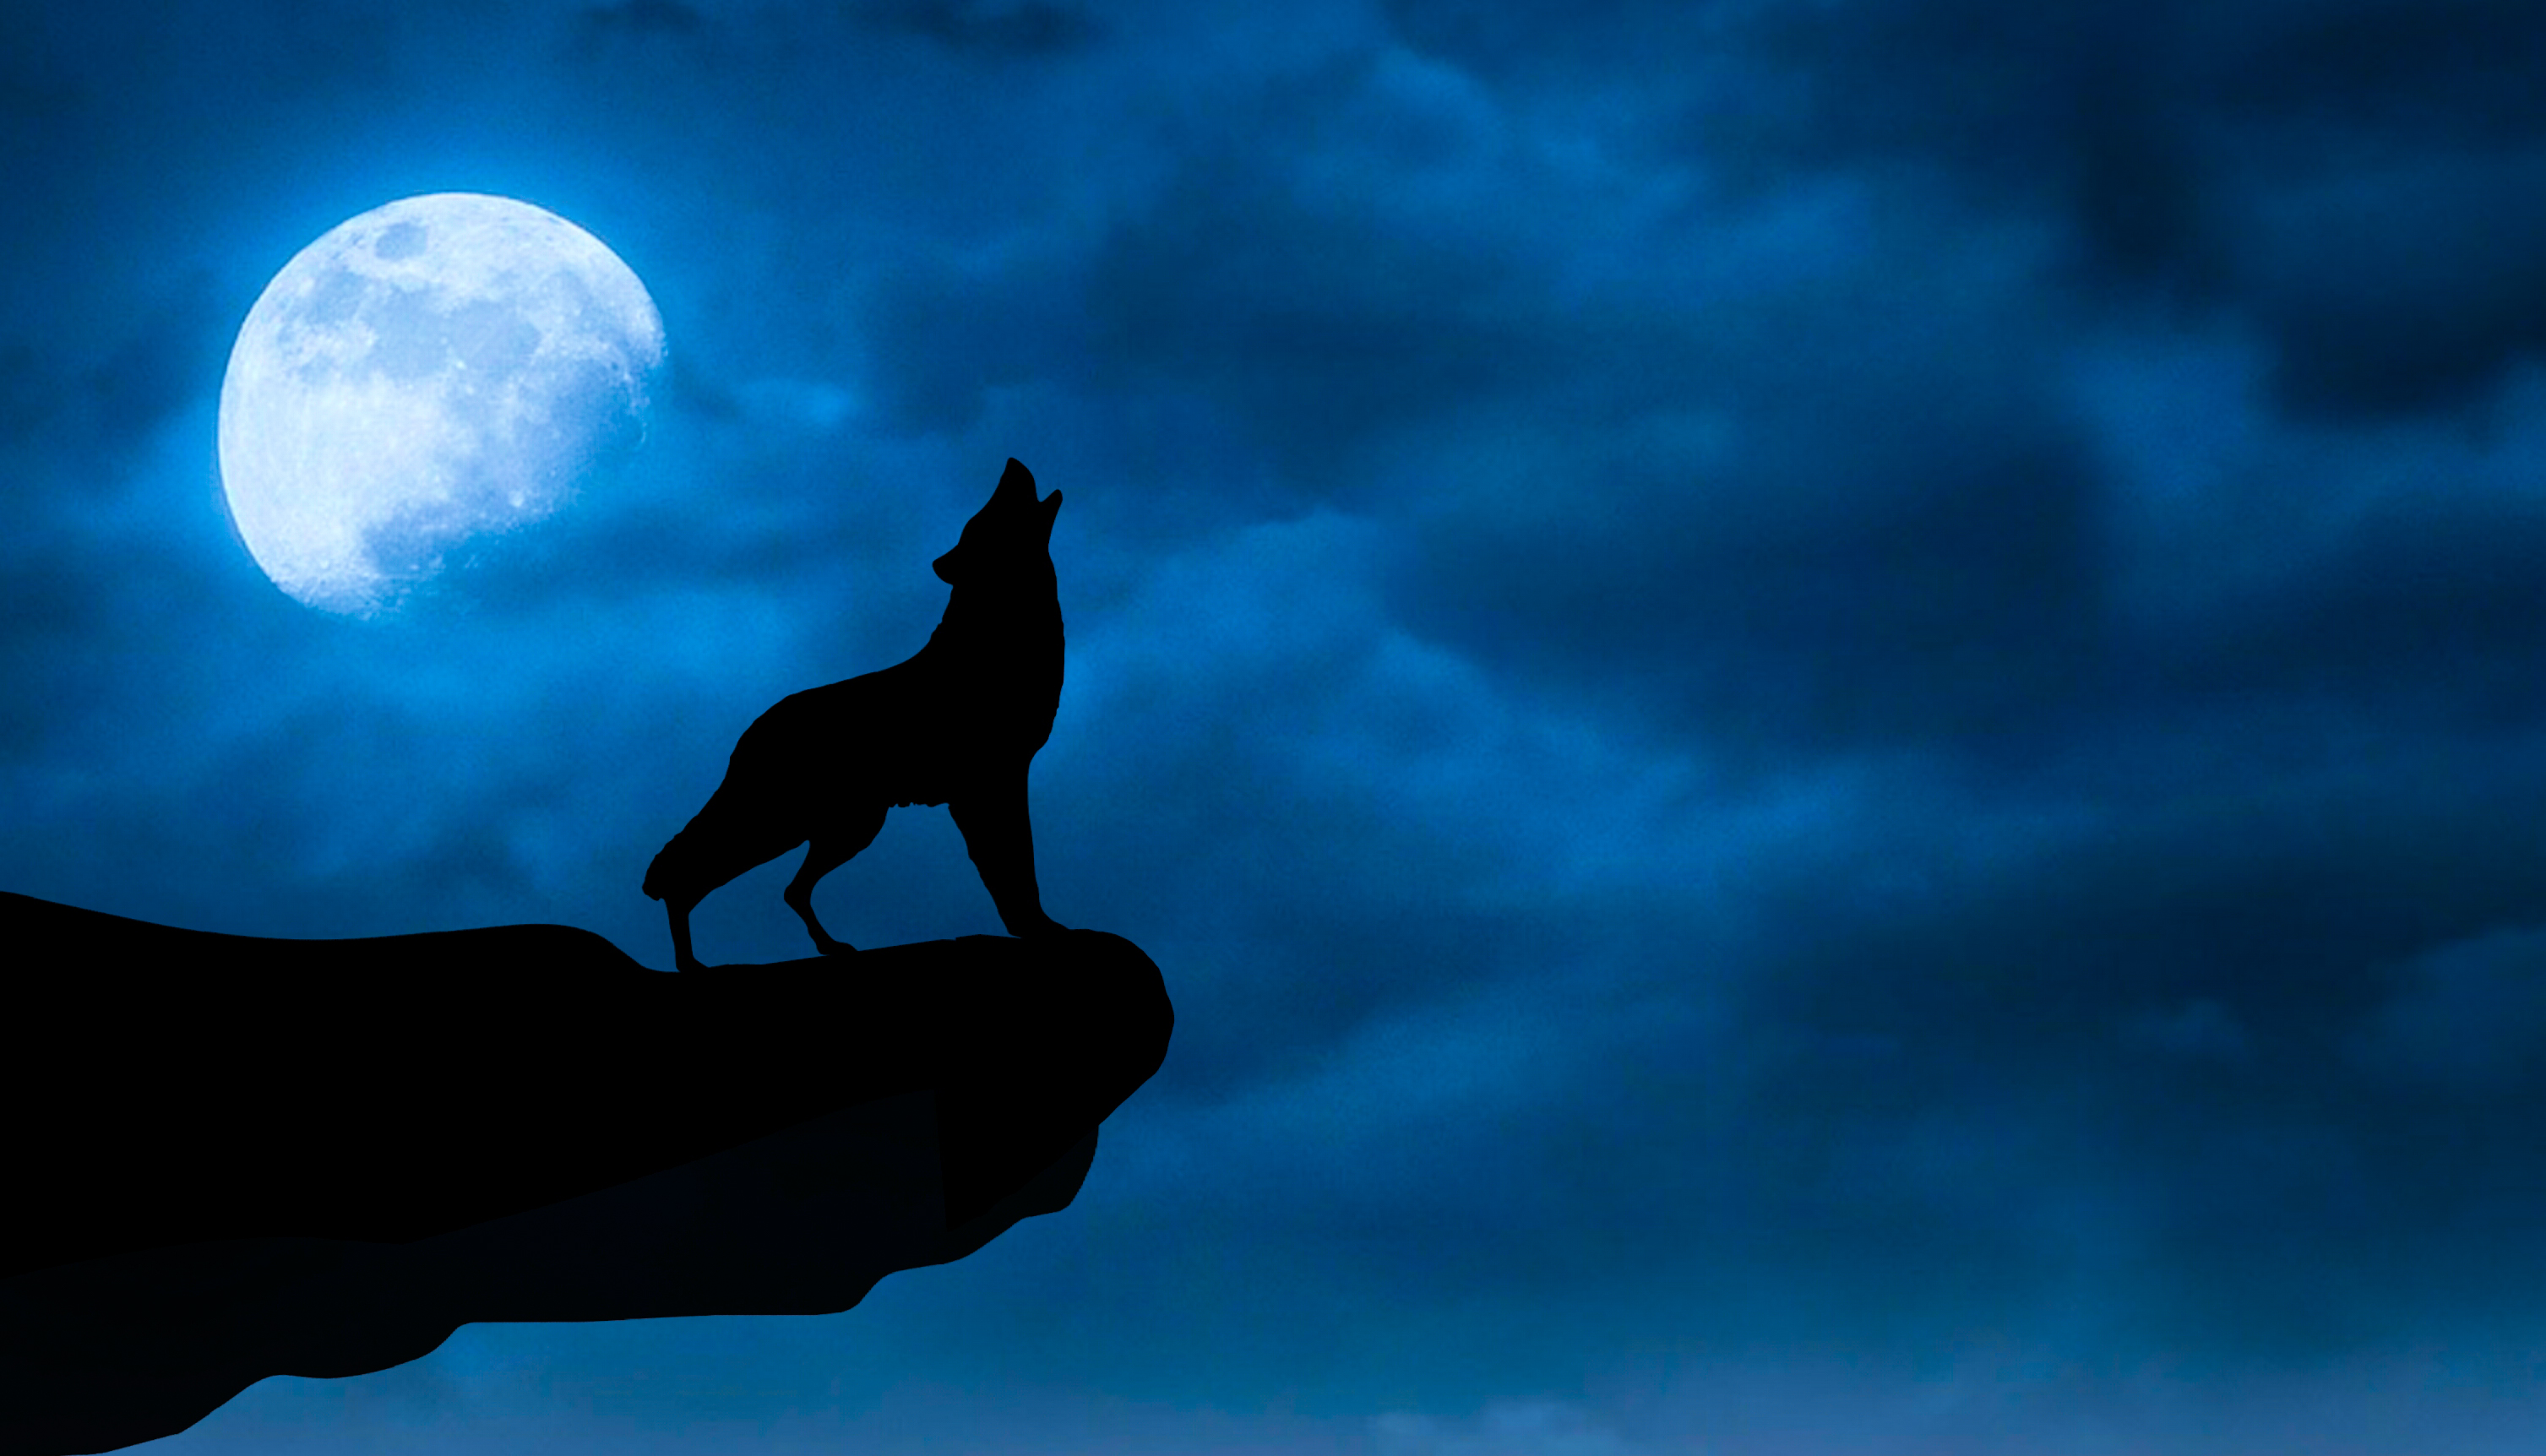
wolf, wolves, moonlight, animal, black, blue, cloud, concept, dark, darkness, fog, full moon, halloween, horror, landscape, light, mountain, nature, night, predator, silhouette, sky, spooky, wildlife, moon, atmosphere, daytime, astronomical object, computer wallpaper, meteorological phenomenon, celestial event, midnight, stock photography